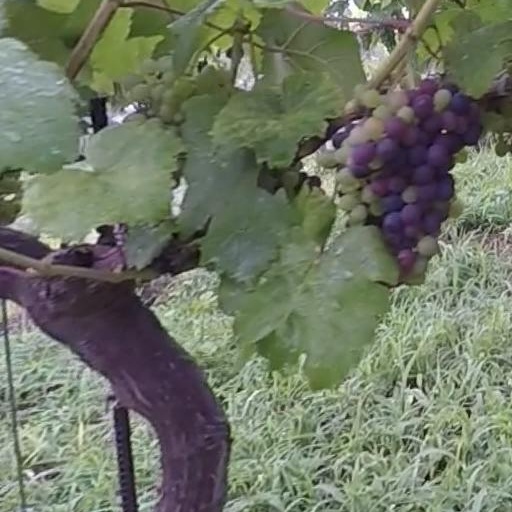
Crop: grape